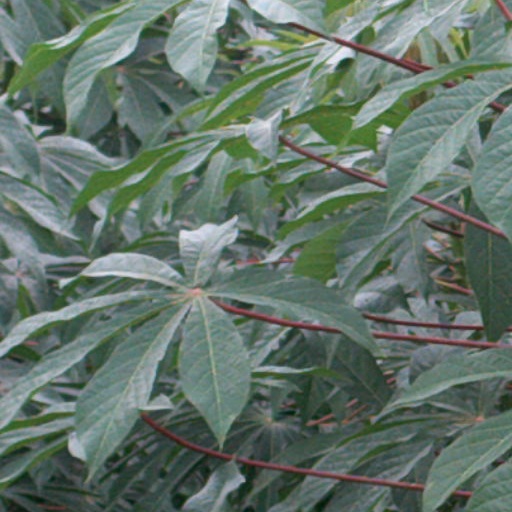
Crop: cassava